Sukhoi Su-30

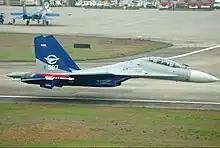
Russian Air Force Sukhoi Su-30LL flying along the runway at Zhangjiajie Hehua Airport extremely close to the ground piloted by Anatoly Kvochur.

The Su-30 is a multirole fighter. It has a two-seat cockpit with an airbrake behind the canopy. It can serve as an air superiority fighter and as a strike fighter.